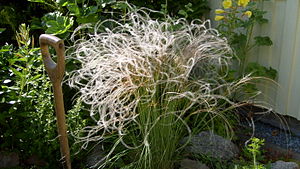
Almindelig fjergræs / Galleri
Dyrkning.
Almindelig fjergræs – eller Thorvaldsens Hår som den kaldes i blomsterforretningerne – er en vintergrøn staude med en tueformet vækst. Planten præges i høj grad af de lange, blomsterbærende stængler.